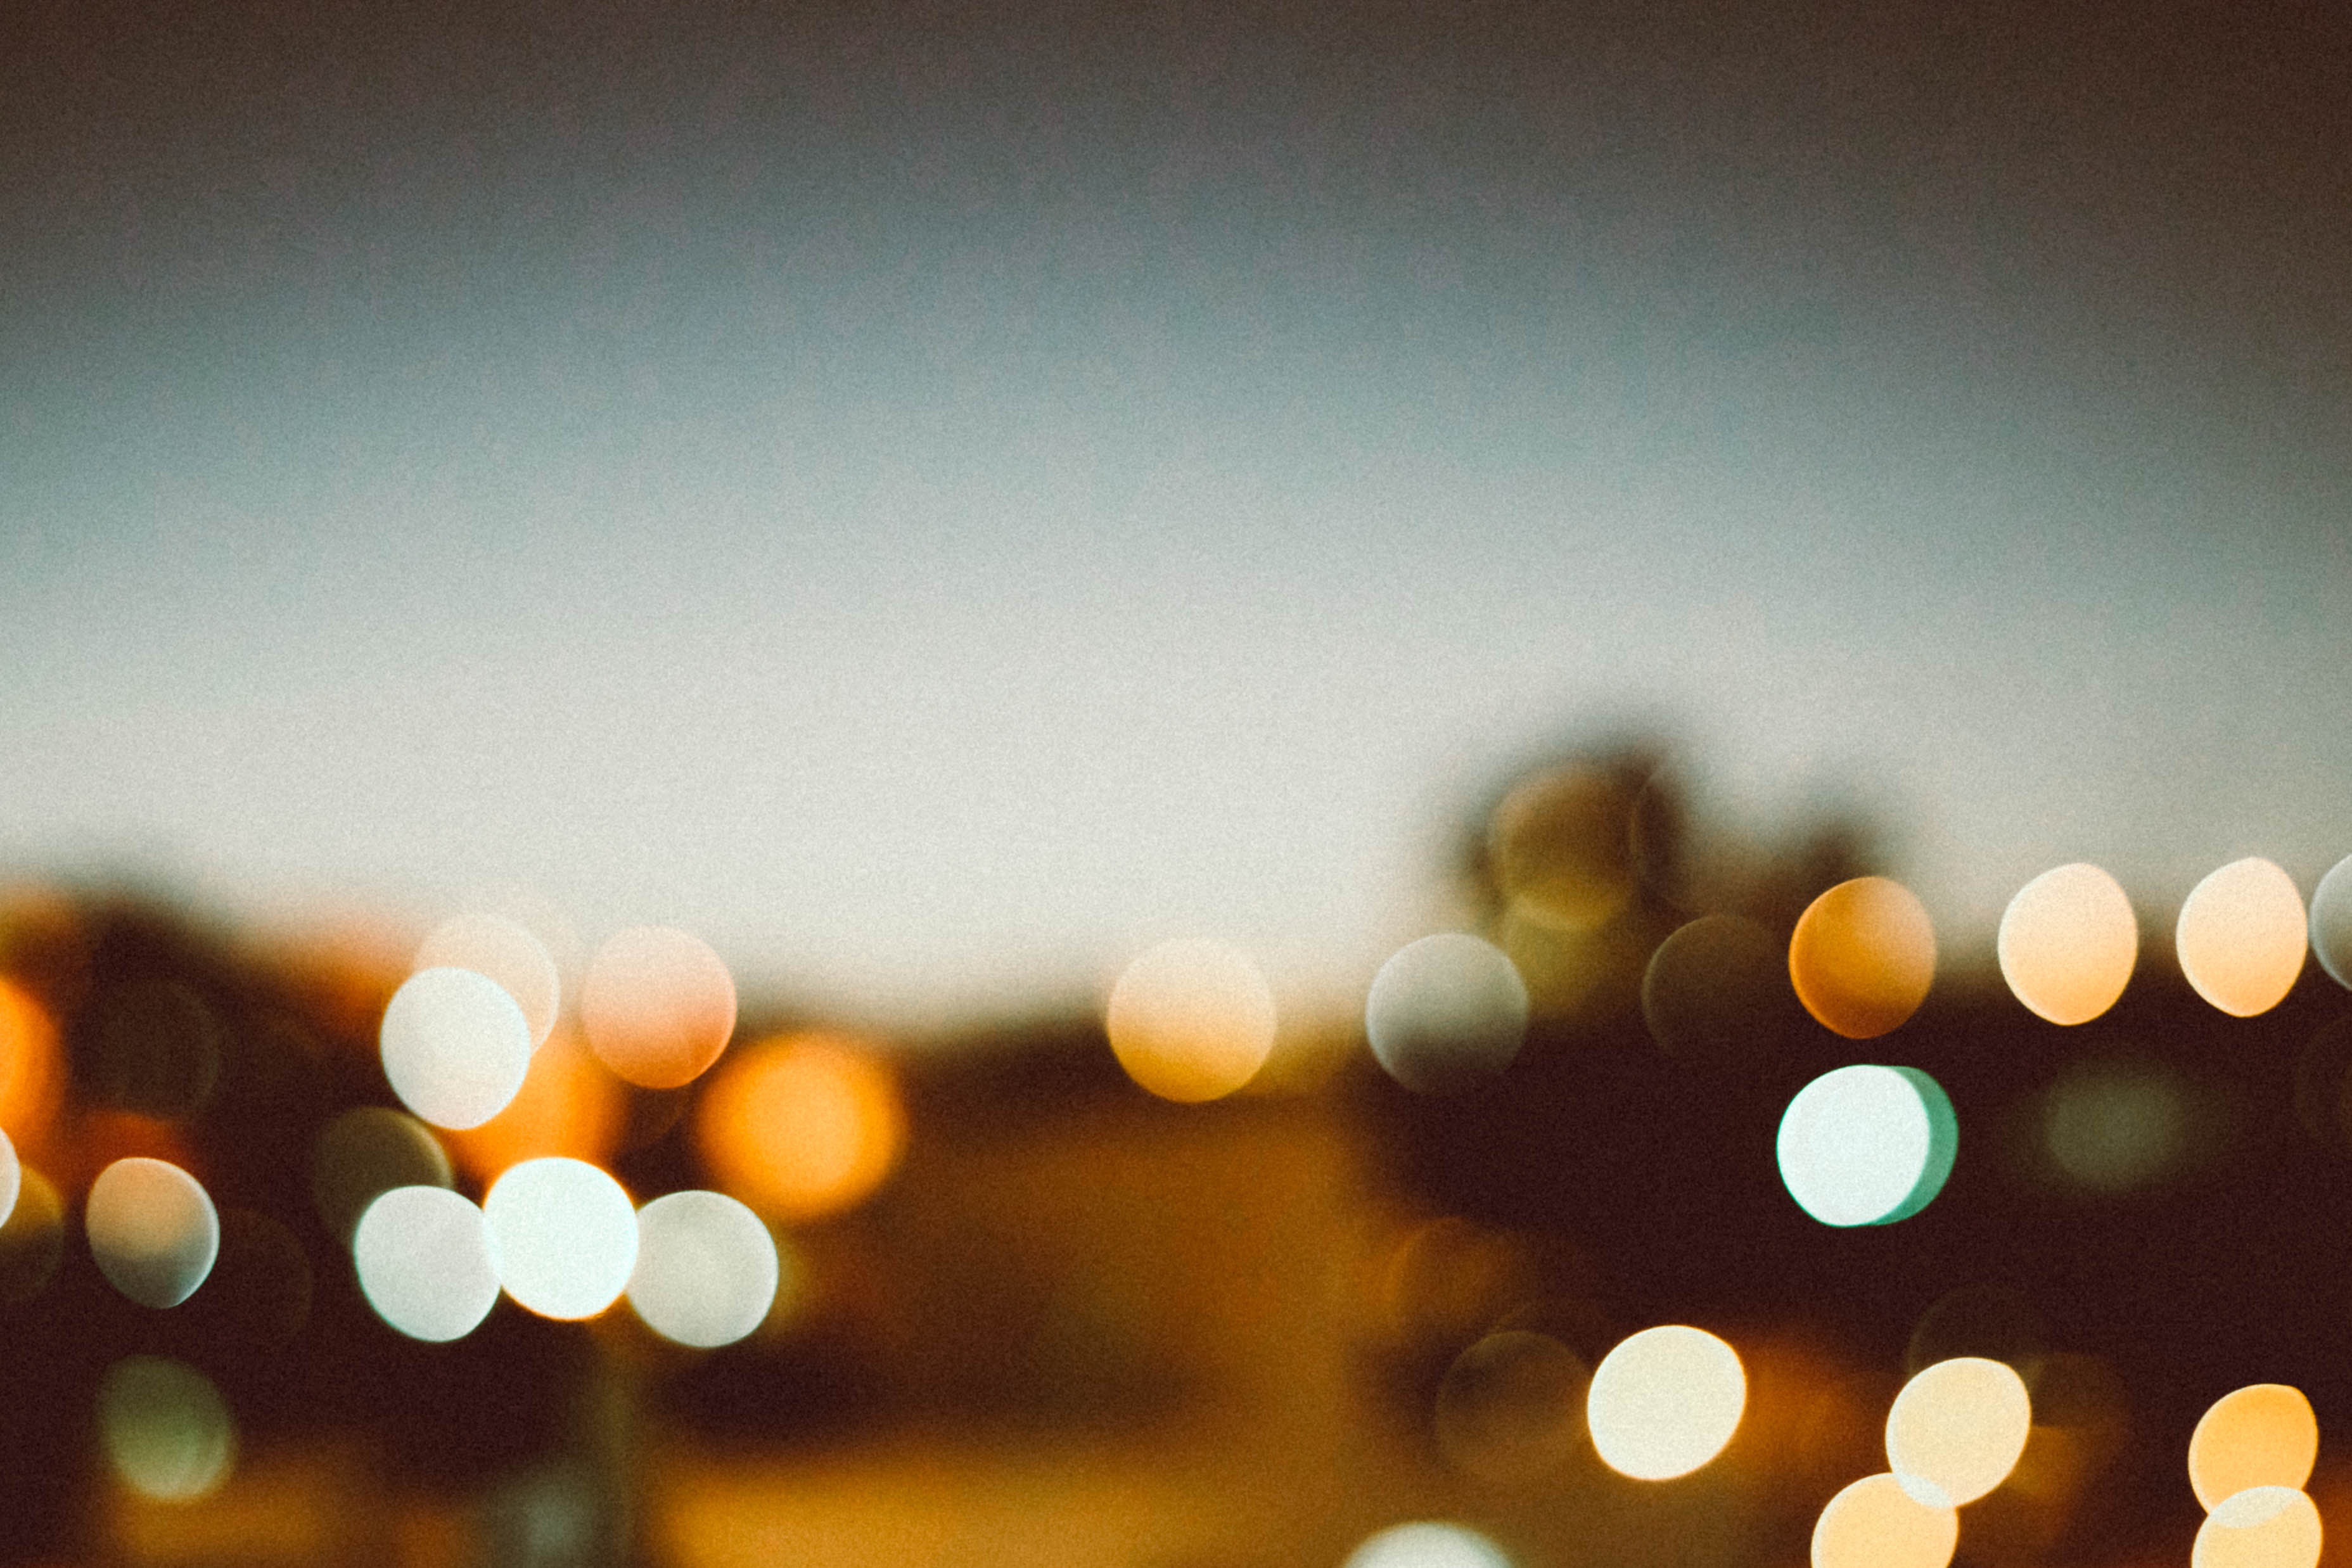
light, night, sunlight, morning, reflection, color, yellow, lighting, circle, close up, shape, macro photography, atmosphere of earth, computer wallpaper